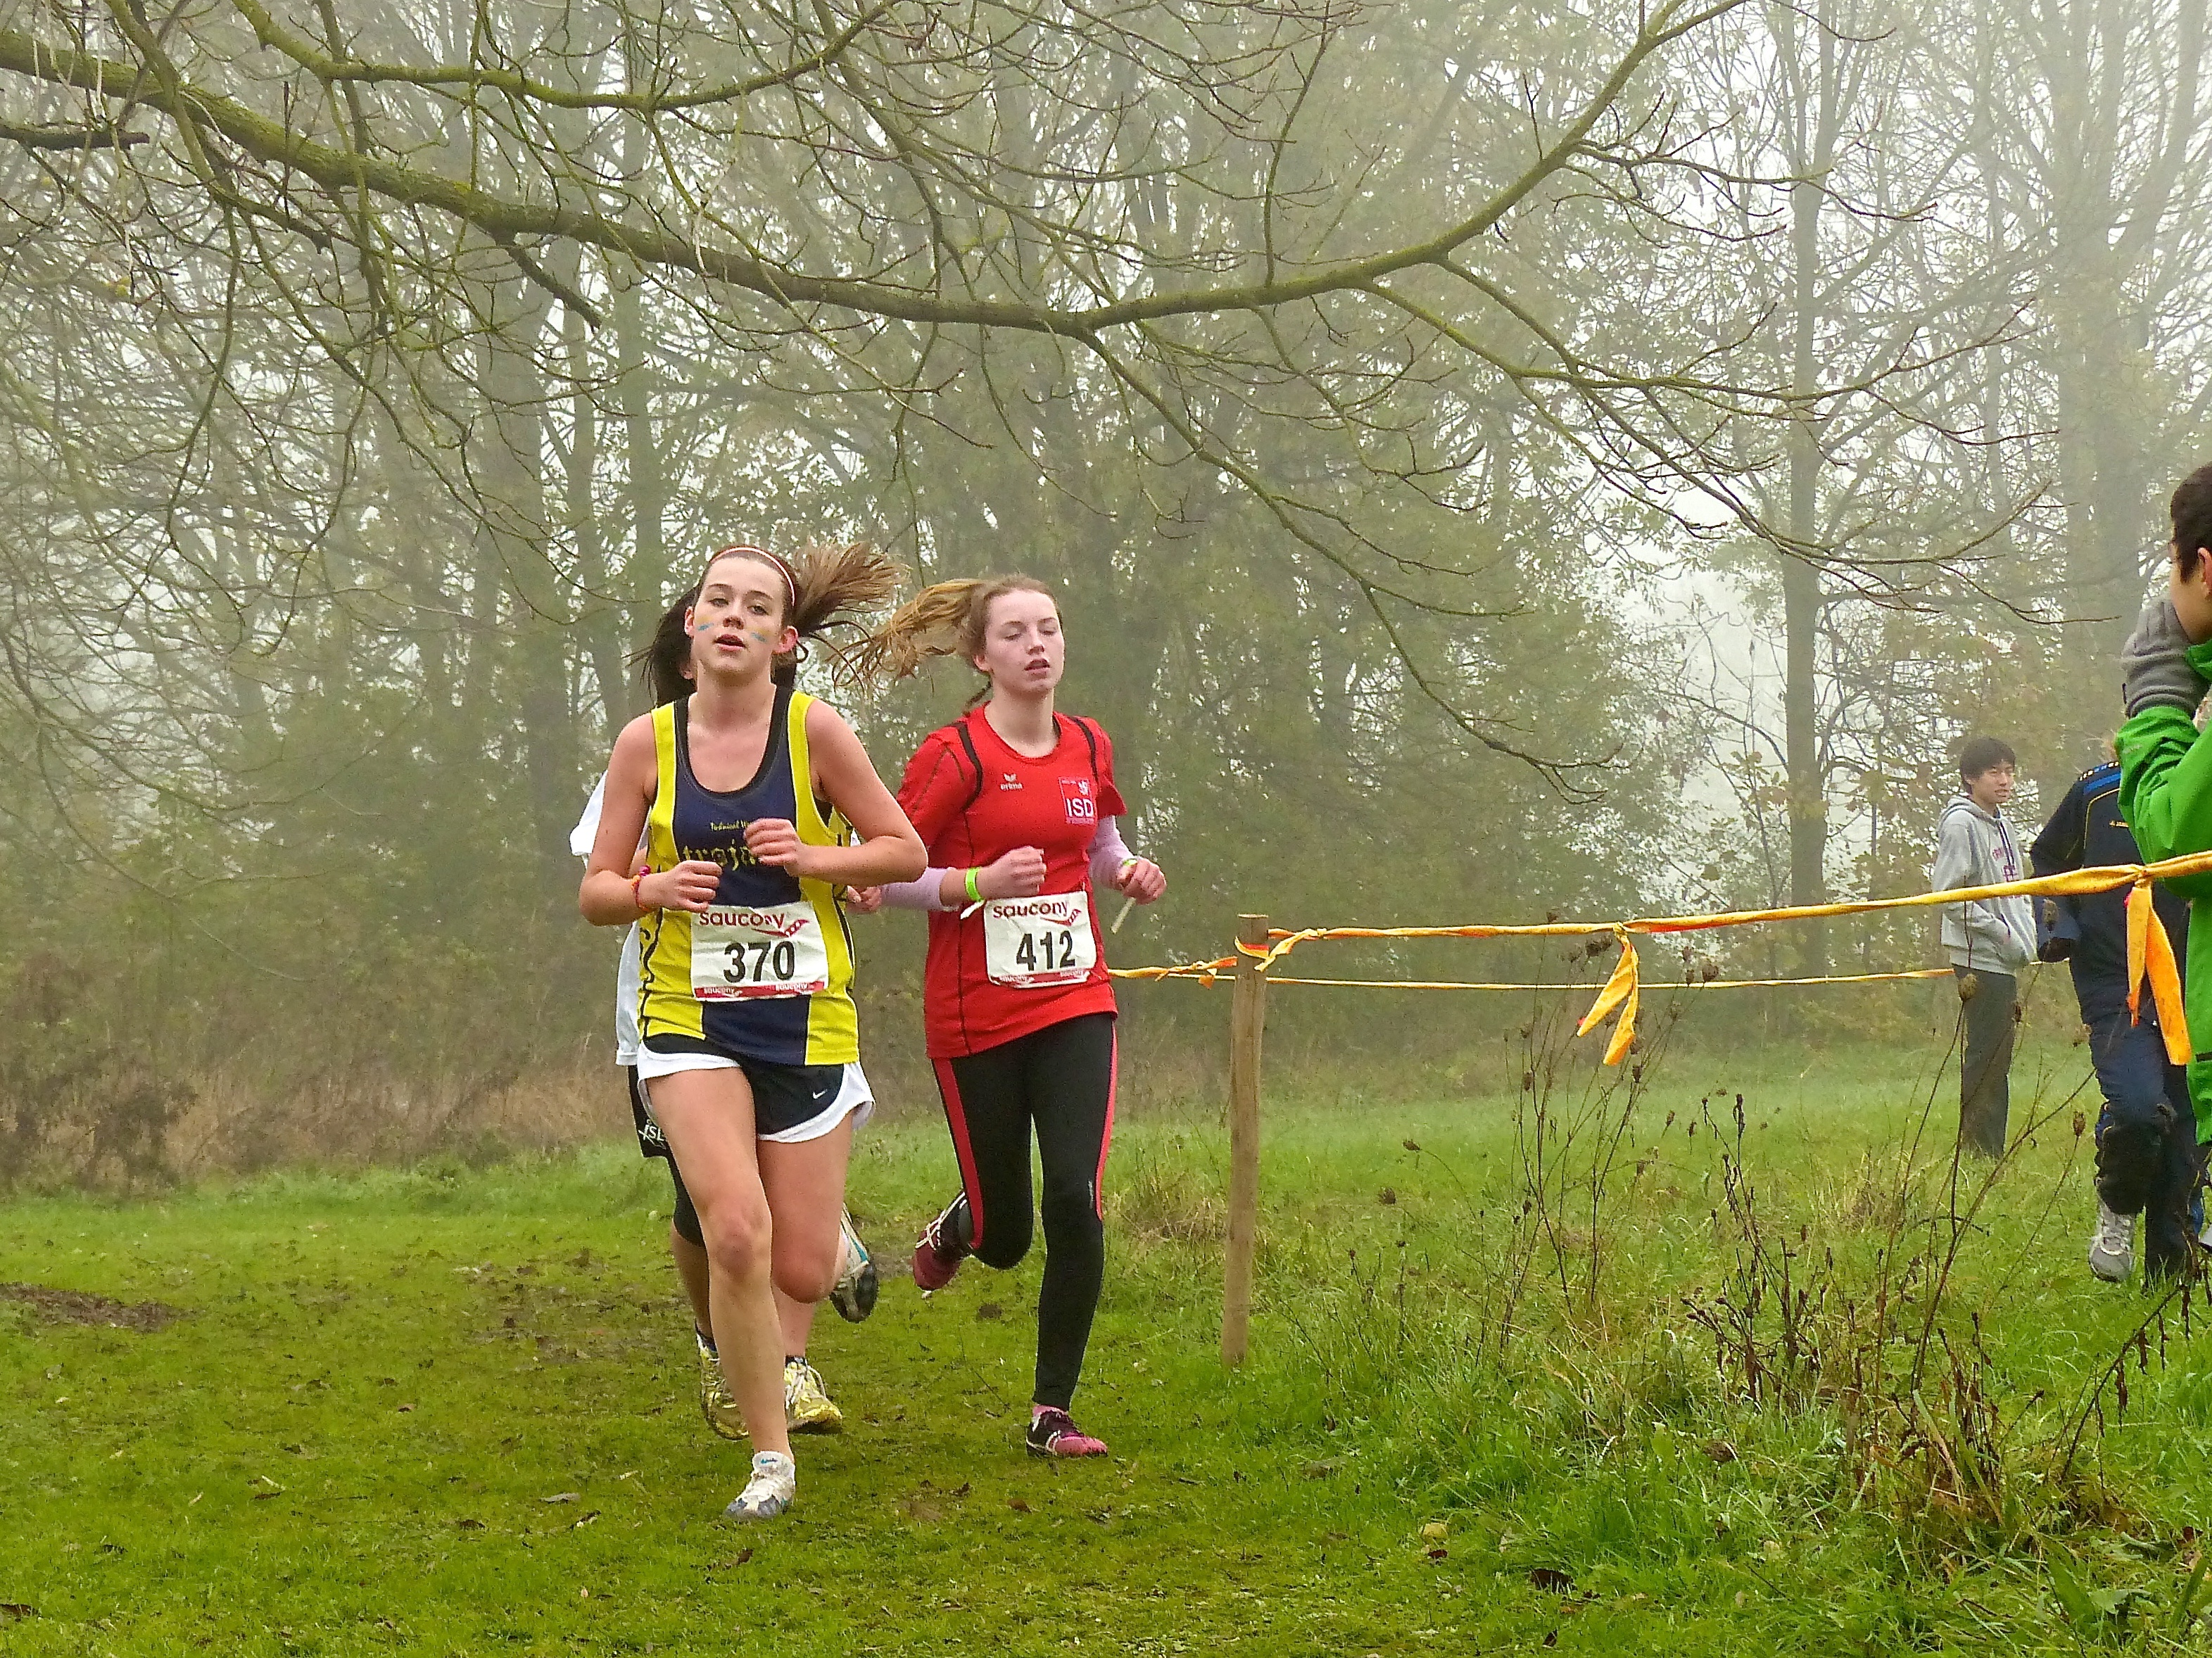
person, fog, mist, sport, meadow, running, recreation, ash, crosscountry, belgium, race, competition, team, sports, championship, endurance, athletics, xc, antwerp, necis, physical exercise, outdoor recreation, human action, ultramarathon, duathlon, long distance running, cross country running, cross country cycling